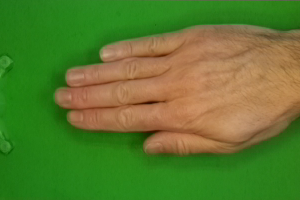
Label: paper